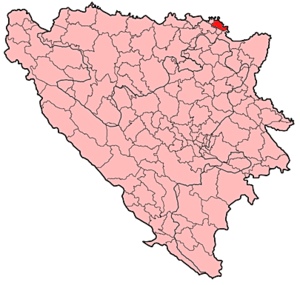
Orašje est une ville et une municipalité de Bosnie-Herzégovine située dans le canton de la Posavina et dans la Fédération de Bosnie-et-Herzégovine. Selon les premiers résultats du recensement bosnien de 2013, la ville intra muros compte 3 796 habitants et la municipalité 21 584.